Sarat Chandra Chakravarty

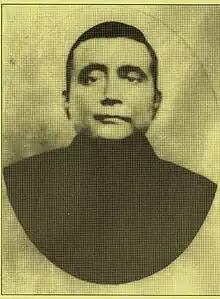

Sarat Chandra Chakravarty was a direct householder disciple of Swami Vivekananda and was the chronicler of "Diary of a Disciple" which is one of the major sources of first-hand information on Vivekananda's biography and teachings in the later stage of his life. Sarat Chandra was intimately connected with the Ramakrishna Order throughout his life, and even before the return of Swami Vivekananda from the West in 1897 he had been associated with the old monastery in Alambazar and with the direct disciples of Sri Ramakrishna. He was also a Sanskrit scholar and was a Post master by profession in the British Government service.